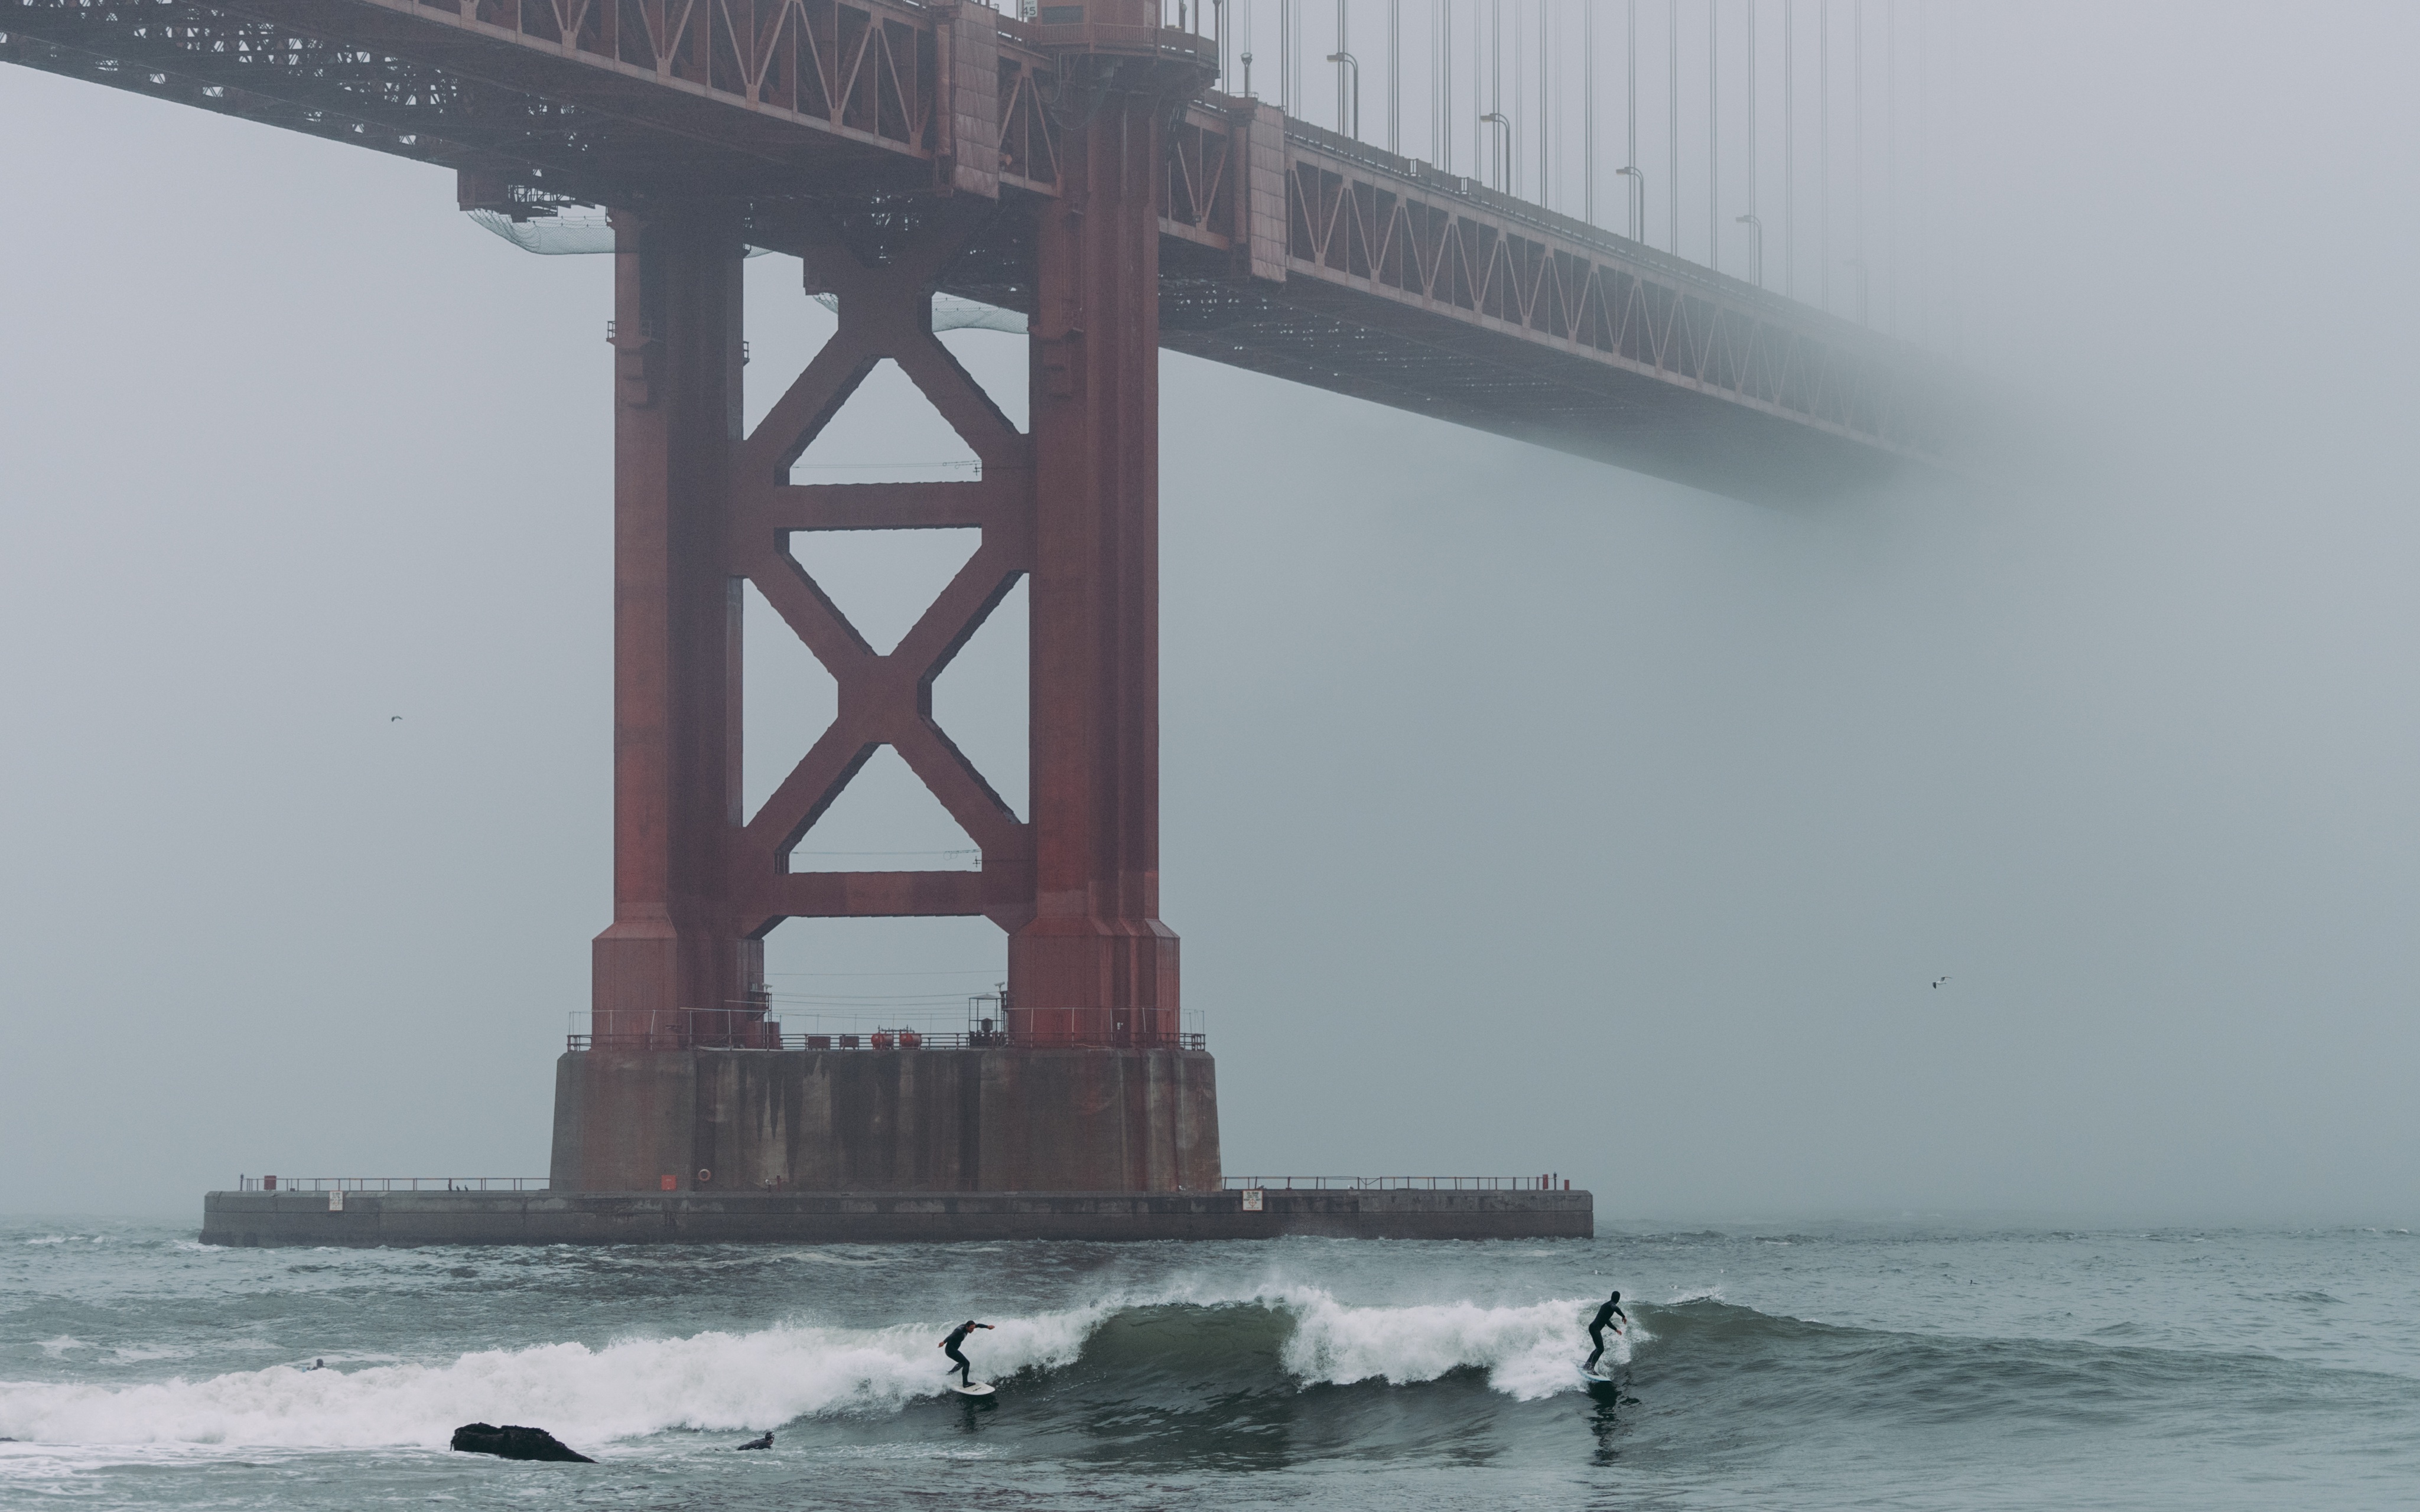
sea, coast, ocean, fog, bridge, pier, vehicle, tower, weather, breakwater, atmospheric phenomenon